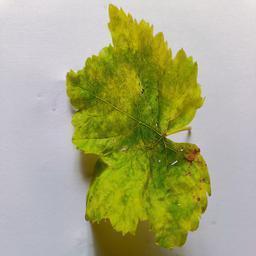
Label: Downy Mildew